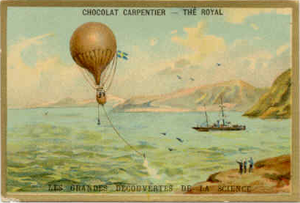
L'expédition polaire de 1897 de S. A. Andrée fut une tentative tragique de rejoindre le pôle Nord. Elle entraîna le décès de ses trois participants.